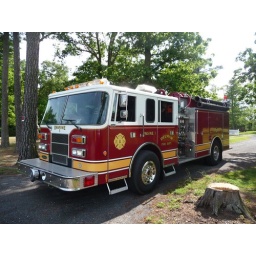
Delmar Engine 74-1 on-scene of a chicken house fire in Laurel, Delaware. 5-18-09.